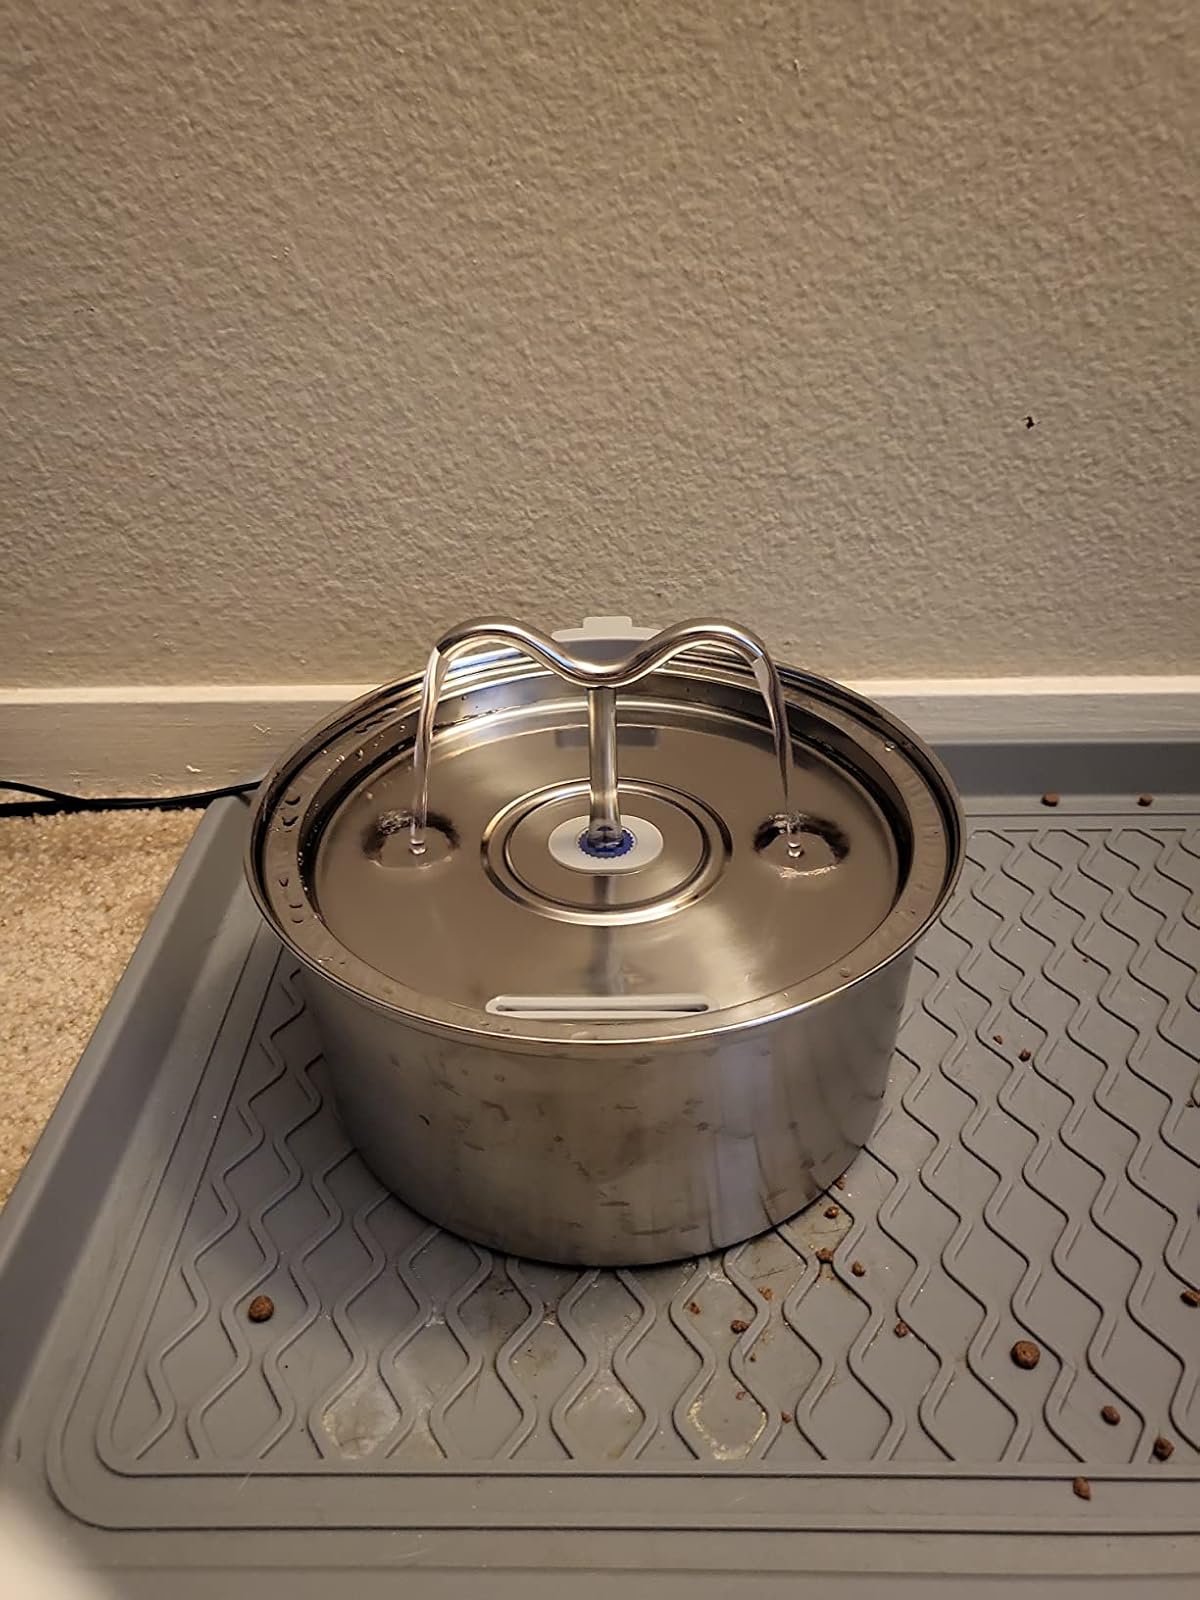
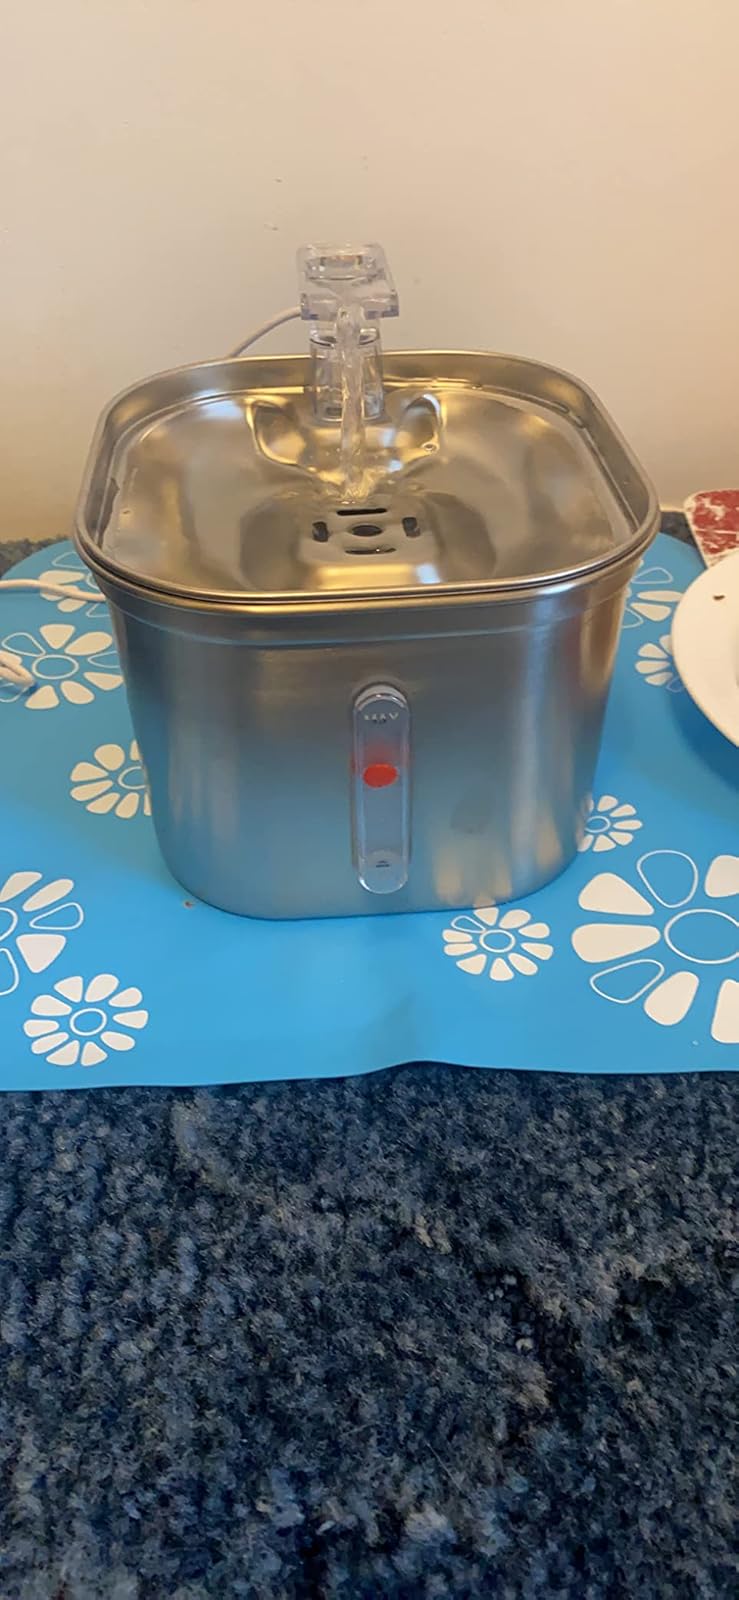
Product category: items_bowl
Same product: no